Columbia University commencement

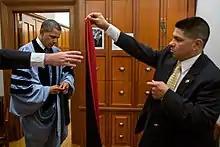
Barack Obama dons his academic regalia before delivering the 2012 Barnard College Class Day address

In a break from tradition, the university's 1968 commencement was held on June 4 in the Cathedral of St. John the Divine, due the ongoing protests. Approximately 400 students and faculty walked out of ceremony and joined another 2,500 students on Low Steps for a counter-commencement. The invocation was delivered by Rabbi A. Bruce Goldman. Later that day, about 1,000 students marched to Morningside Park and burned President Grayson L. Kirk in effigy.